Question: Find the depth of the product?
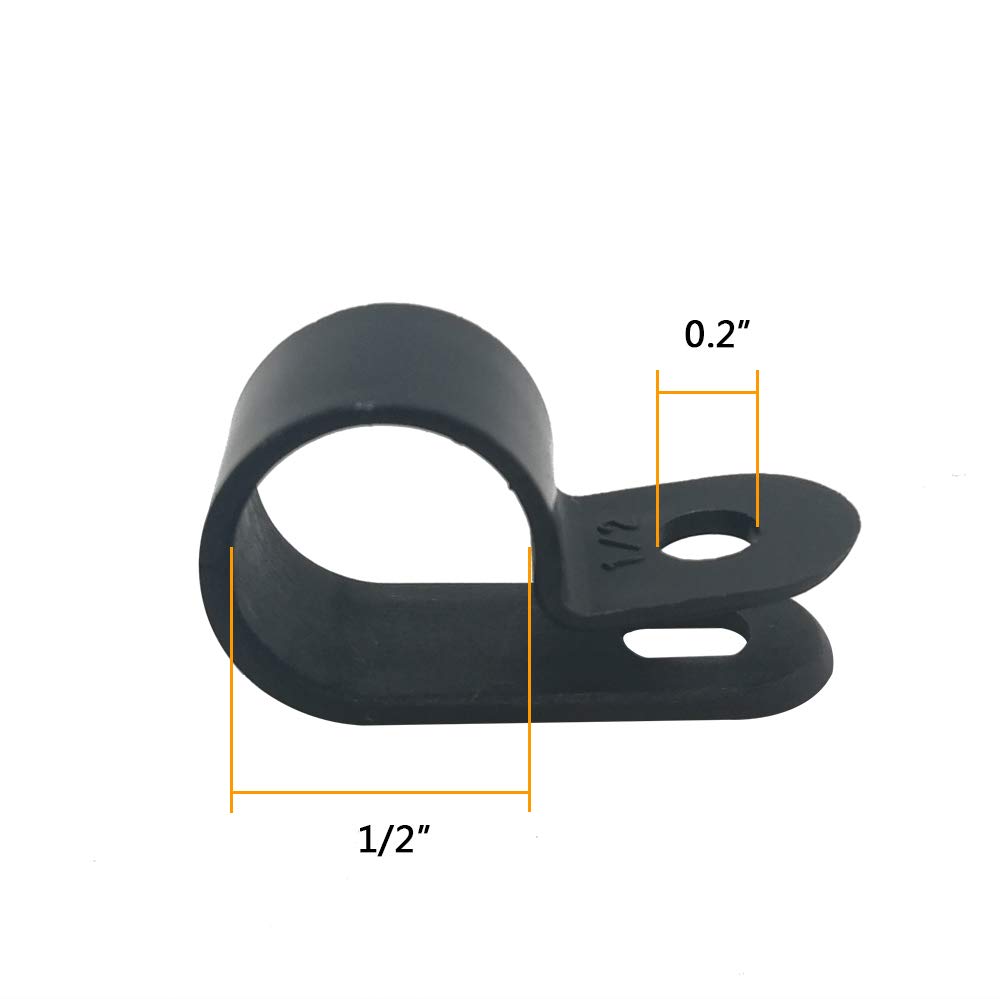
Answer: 0.2 inch